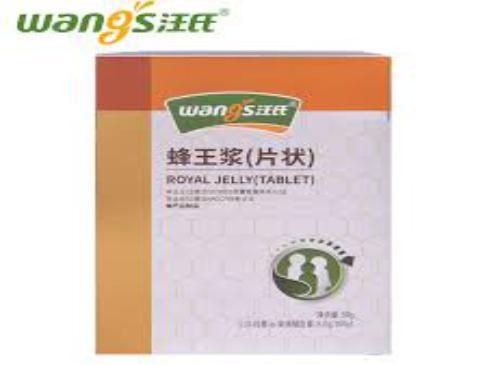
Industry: Food